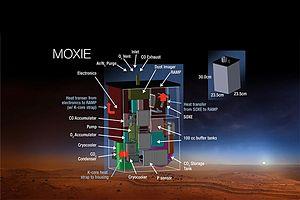
Mars 2020 est une mission spatiale d'exploration de la planète Mars développée par le JPL, établissement de l'agence spatiale américaine. La mission consiste à déployer l'astromobile Perseverance sur le sol martien pour étudier sa surface. Mars 2020 constitue la première d'une série de trois missions dont l'objectif final est de ramener des échantillons du sol martien sur Terre pour permettre leur analyse. Ce projet, considéré comme prioritaire par la communauté scientifique depuis plusieurs décennies, n'avait jamais reçu d'implémentation du fait de son coût, de ses difficultés techniques et du risque d'échec élevé. Pour remplir les objectifs de sa mission l'astromobile doit prélever une quarantaine de carottes de sol et de roches sur des sites sélectionnés à l'aide des instruments embarqués. Le résultat de ces prélèvements doit être déposé par l'astromobile sur des emplacements soigneusement repérés en attendant d'être ramenés sur Terre par une future mission étudiée conjointement par la NASA et l'Agence spatiale européenne. Selon le planning élaboré par les deux agences, le retour sur Terre est prévu pour 2031 sous réserve de son financement.
L’utilisation des ressources in situ désigne l'ensemble des techniques consistant, dans le cadre d'une mission spatiale vers un autre corps céleste, à utiliser les matériaux trouvés sur place pour produire certains des consommables nécessaires à la réalisation des objectifs : carburant pour le trajet retour, eau ou oxygène pour l'équipage humain, matériaux de construction.... L'objectif de ces techniques est de réduire la masse à lancer depuis la Terre et donc de limiter les coûts d'une mission. Le recours à l'ISRU a été étudié par la NASA, notamment pour le séjour prolongé d'équipages sur la Lune envisagés dans le cadre du programme Artemis ainsi que pour les missions habitées vers Mars.